1944 Bergen explosion

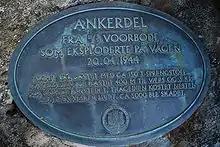
Memorial by Ankerhytten Fjeldly on the mountain Sandviksfjellet This marks where a piece of the anchor belonging to "Voorbode" landed, 3 km from the explosion area.

The Dutch vessel ST "Voorbode" loaded with 273,000 lb of explosives caught fire and exploded by the quay in the center of Bergen Vågen at 08:39. 158 people (including 98 civilians) were killed and some 4,800 wounded. 131 houses were destroyed outright, while 117 were so damaged that they had to be condemned.